Yendi

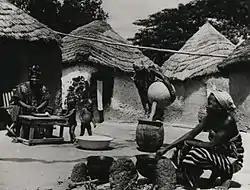
A typical Yendi household in 1957

King Nyagse constructed Yendi between 1420 and 1500. Yendi is the capital of the Kingdom of Dagbon. The area was abandoned due to an invasion by King Sumaila Ndewura Jakpa of Gonja, which resulted in the death of the Dagbonian King Dariziogo. Yendi was conquered by the Asante Empire under the leadership of Opoku Ware I in 1744 or 1745, but there is academic dispute about the verifiability of this.